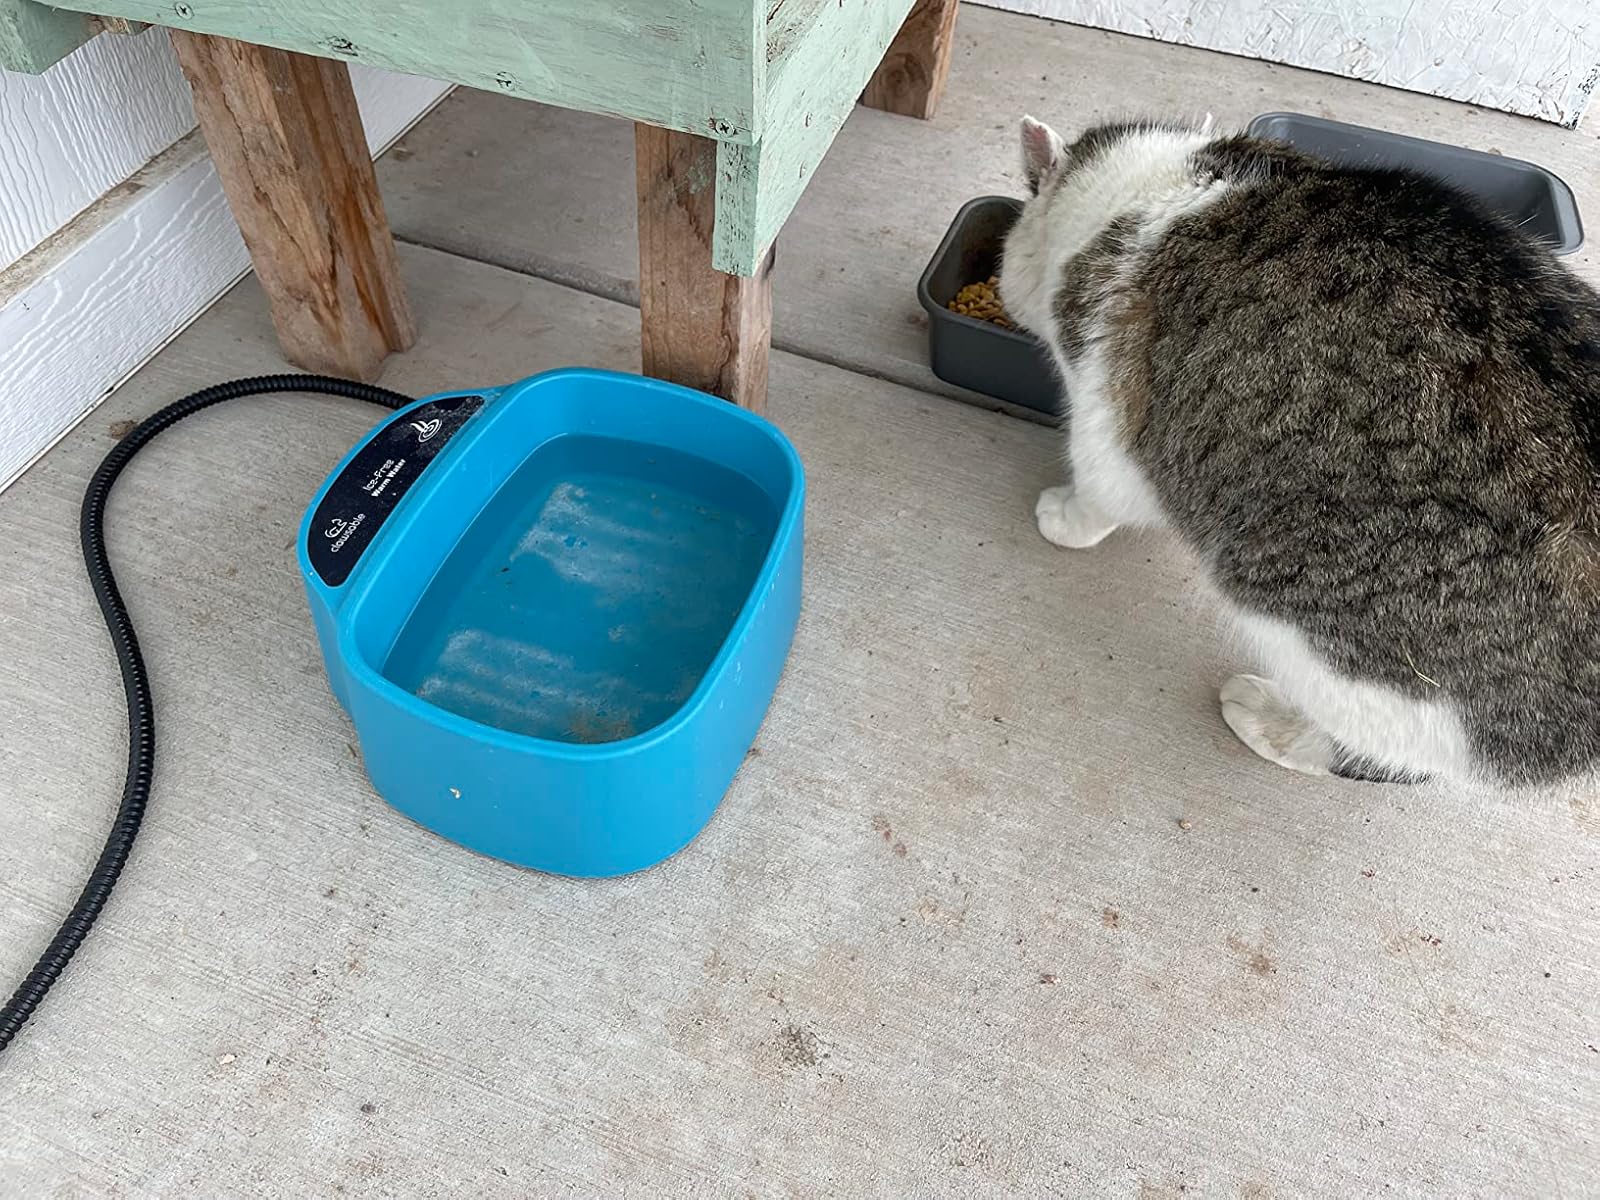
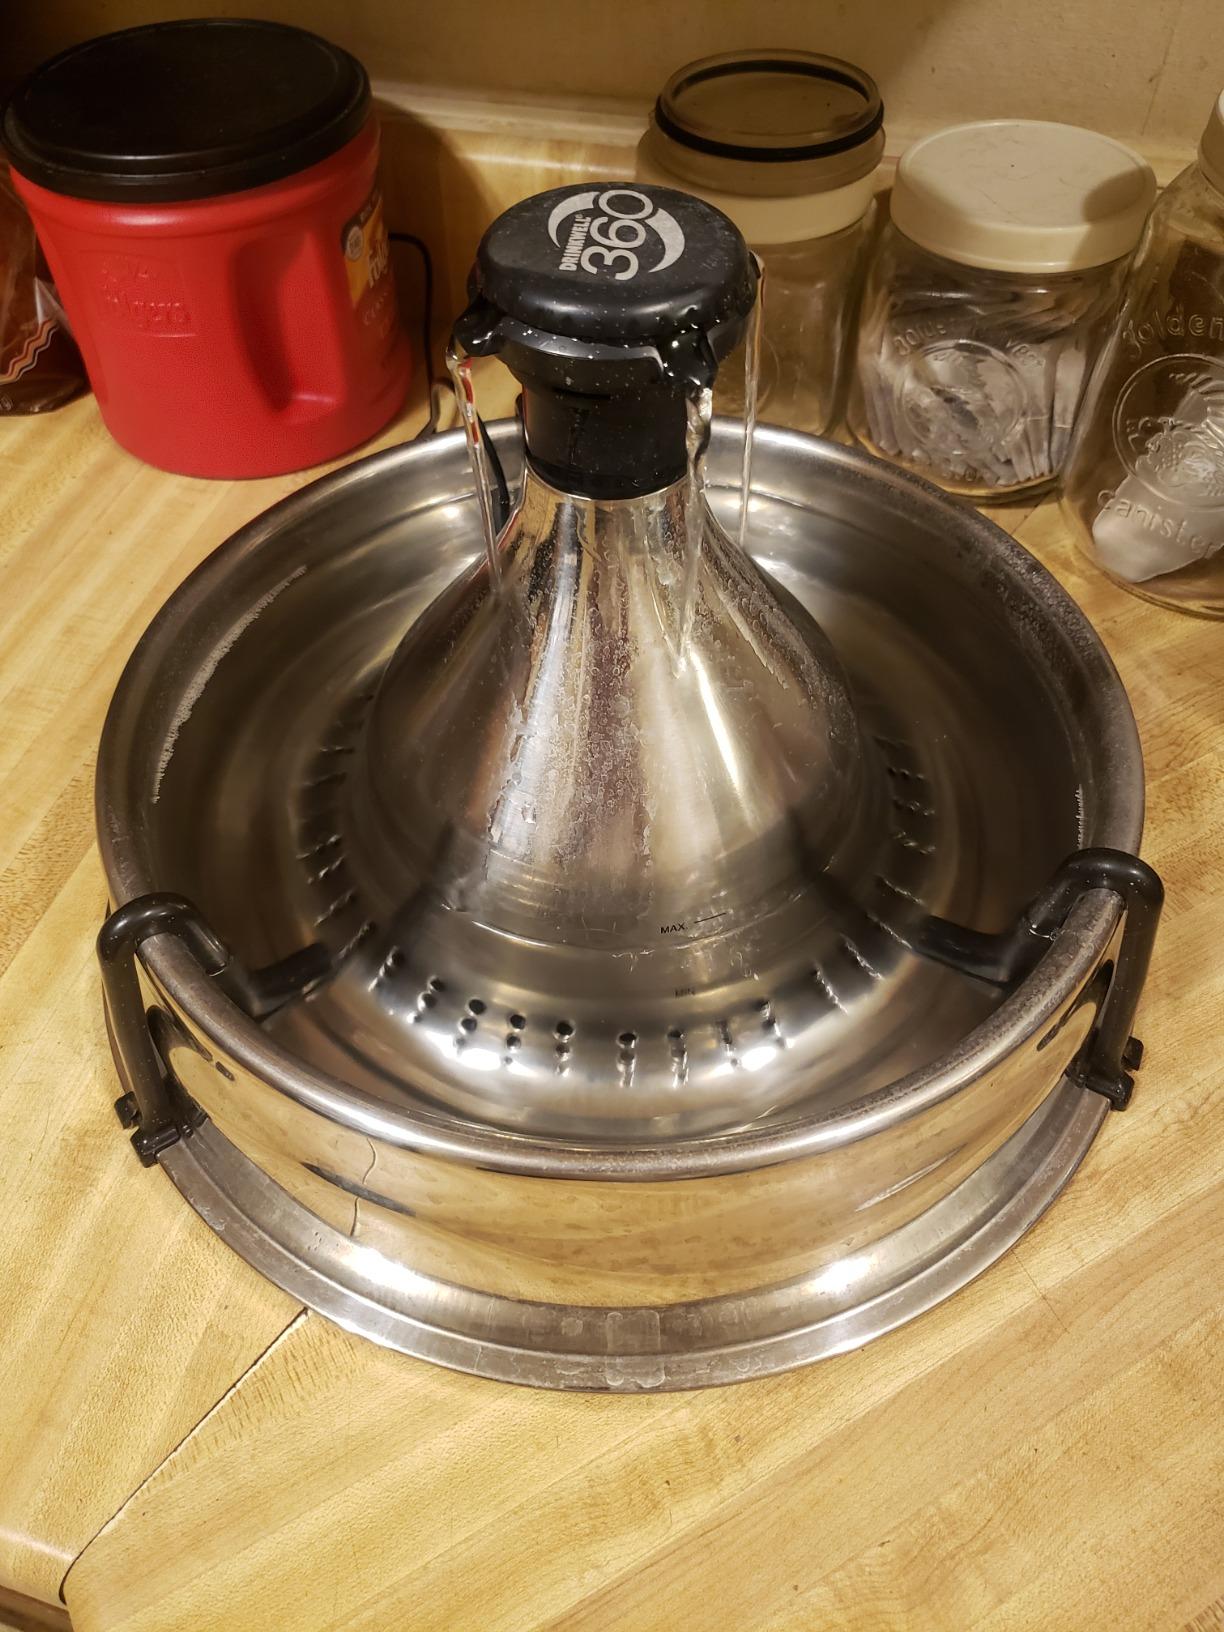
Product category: items_bowl
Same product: no